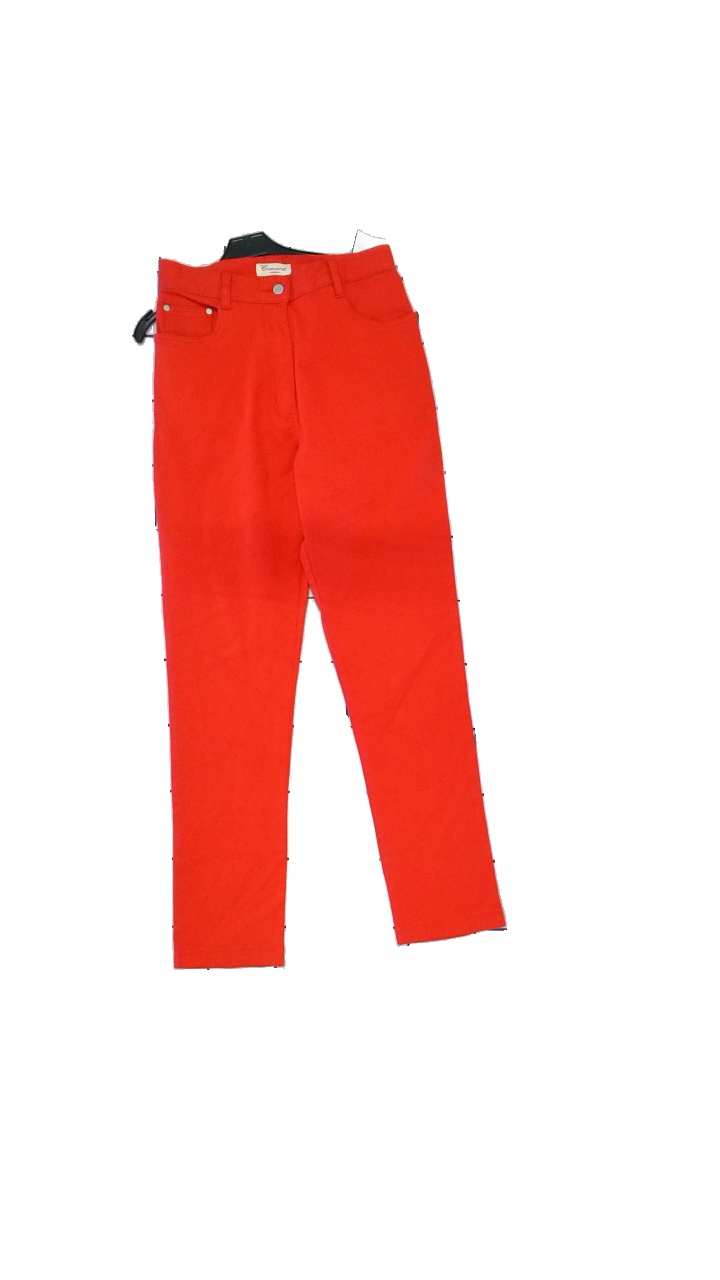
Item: Trousers (Ladies)
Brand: Canard
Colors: Red
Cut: Regular
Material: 96% cotton, 4% elastane
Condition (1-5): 5
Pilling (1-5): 2
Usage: Reuse
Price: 50-100